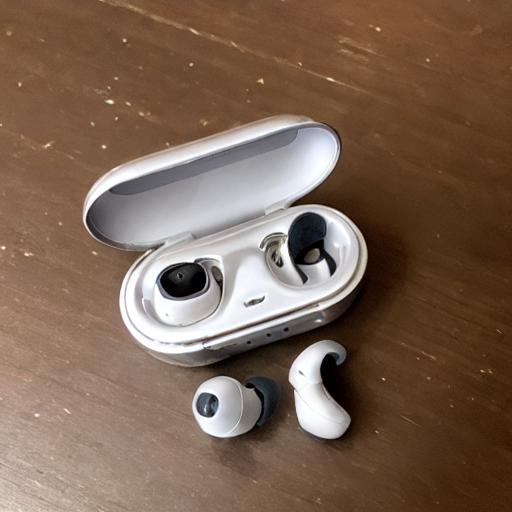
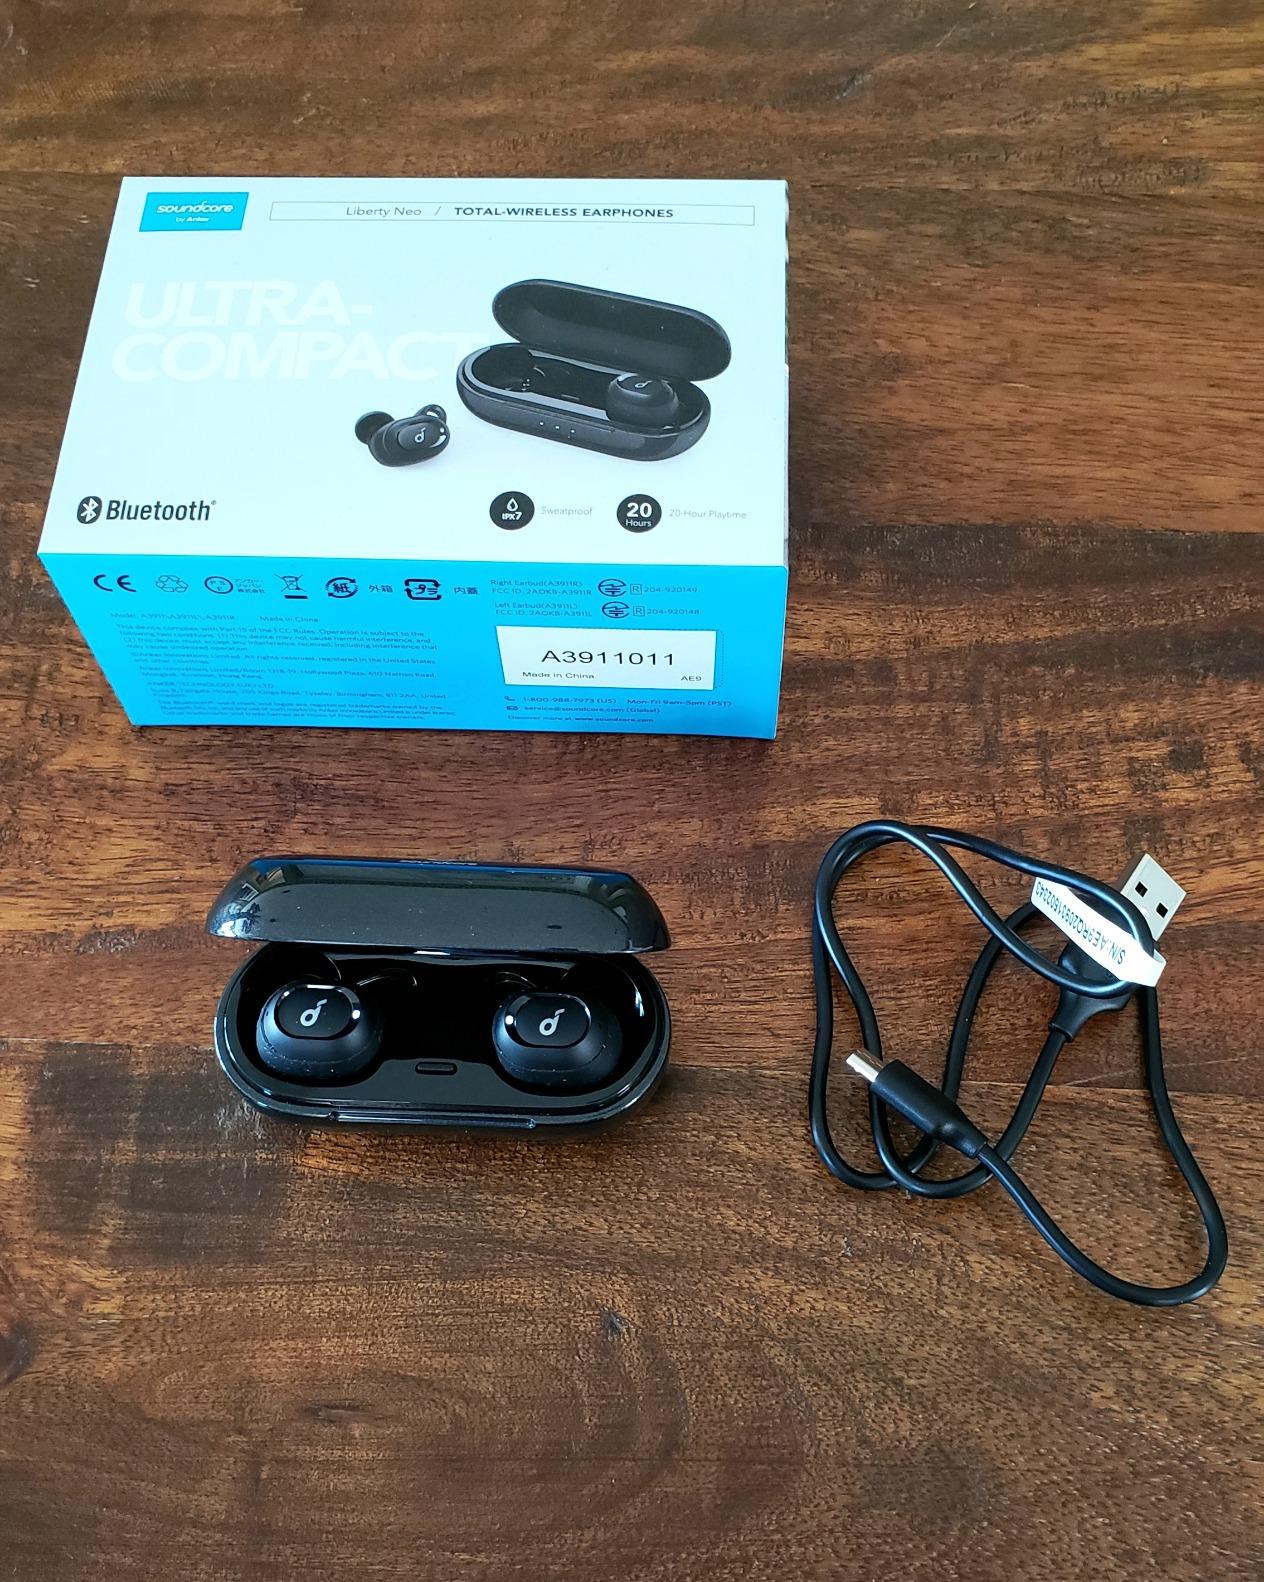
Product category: earbuds
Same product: no